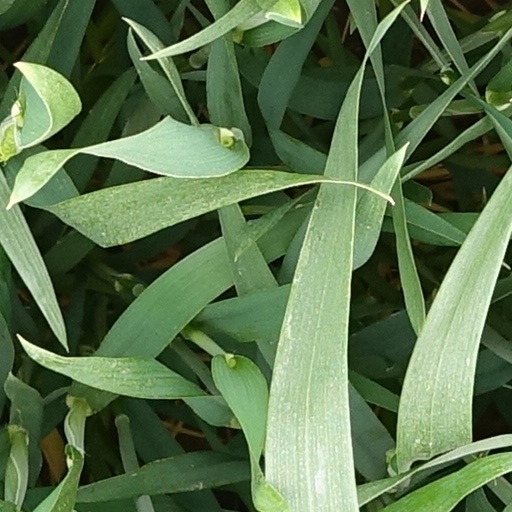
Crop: wheat